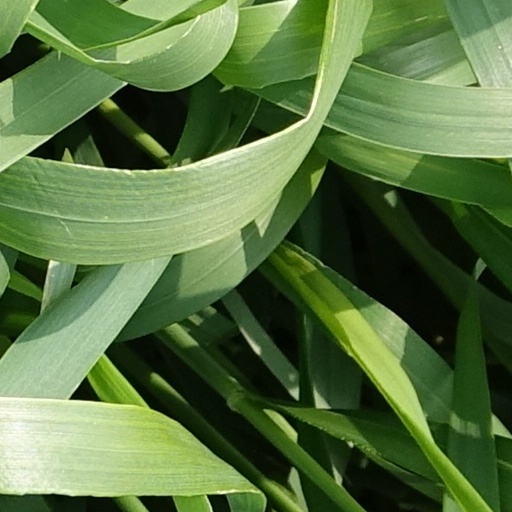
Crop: wheat